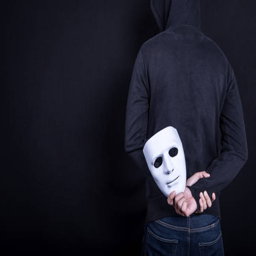
mystery man holding white mask in the back